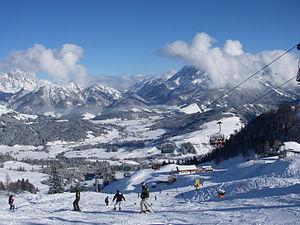
Fieberbrunn est une commune autrichienne du district de Kitzbühel dans le Tyrol.